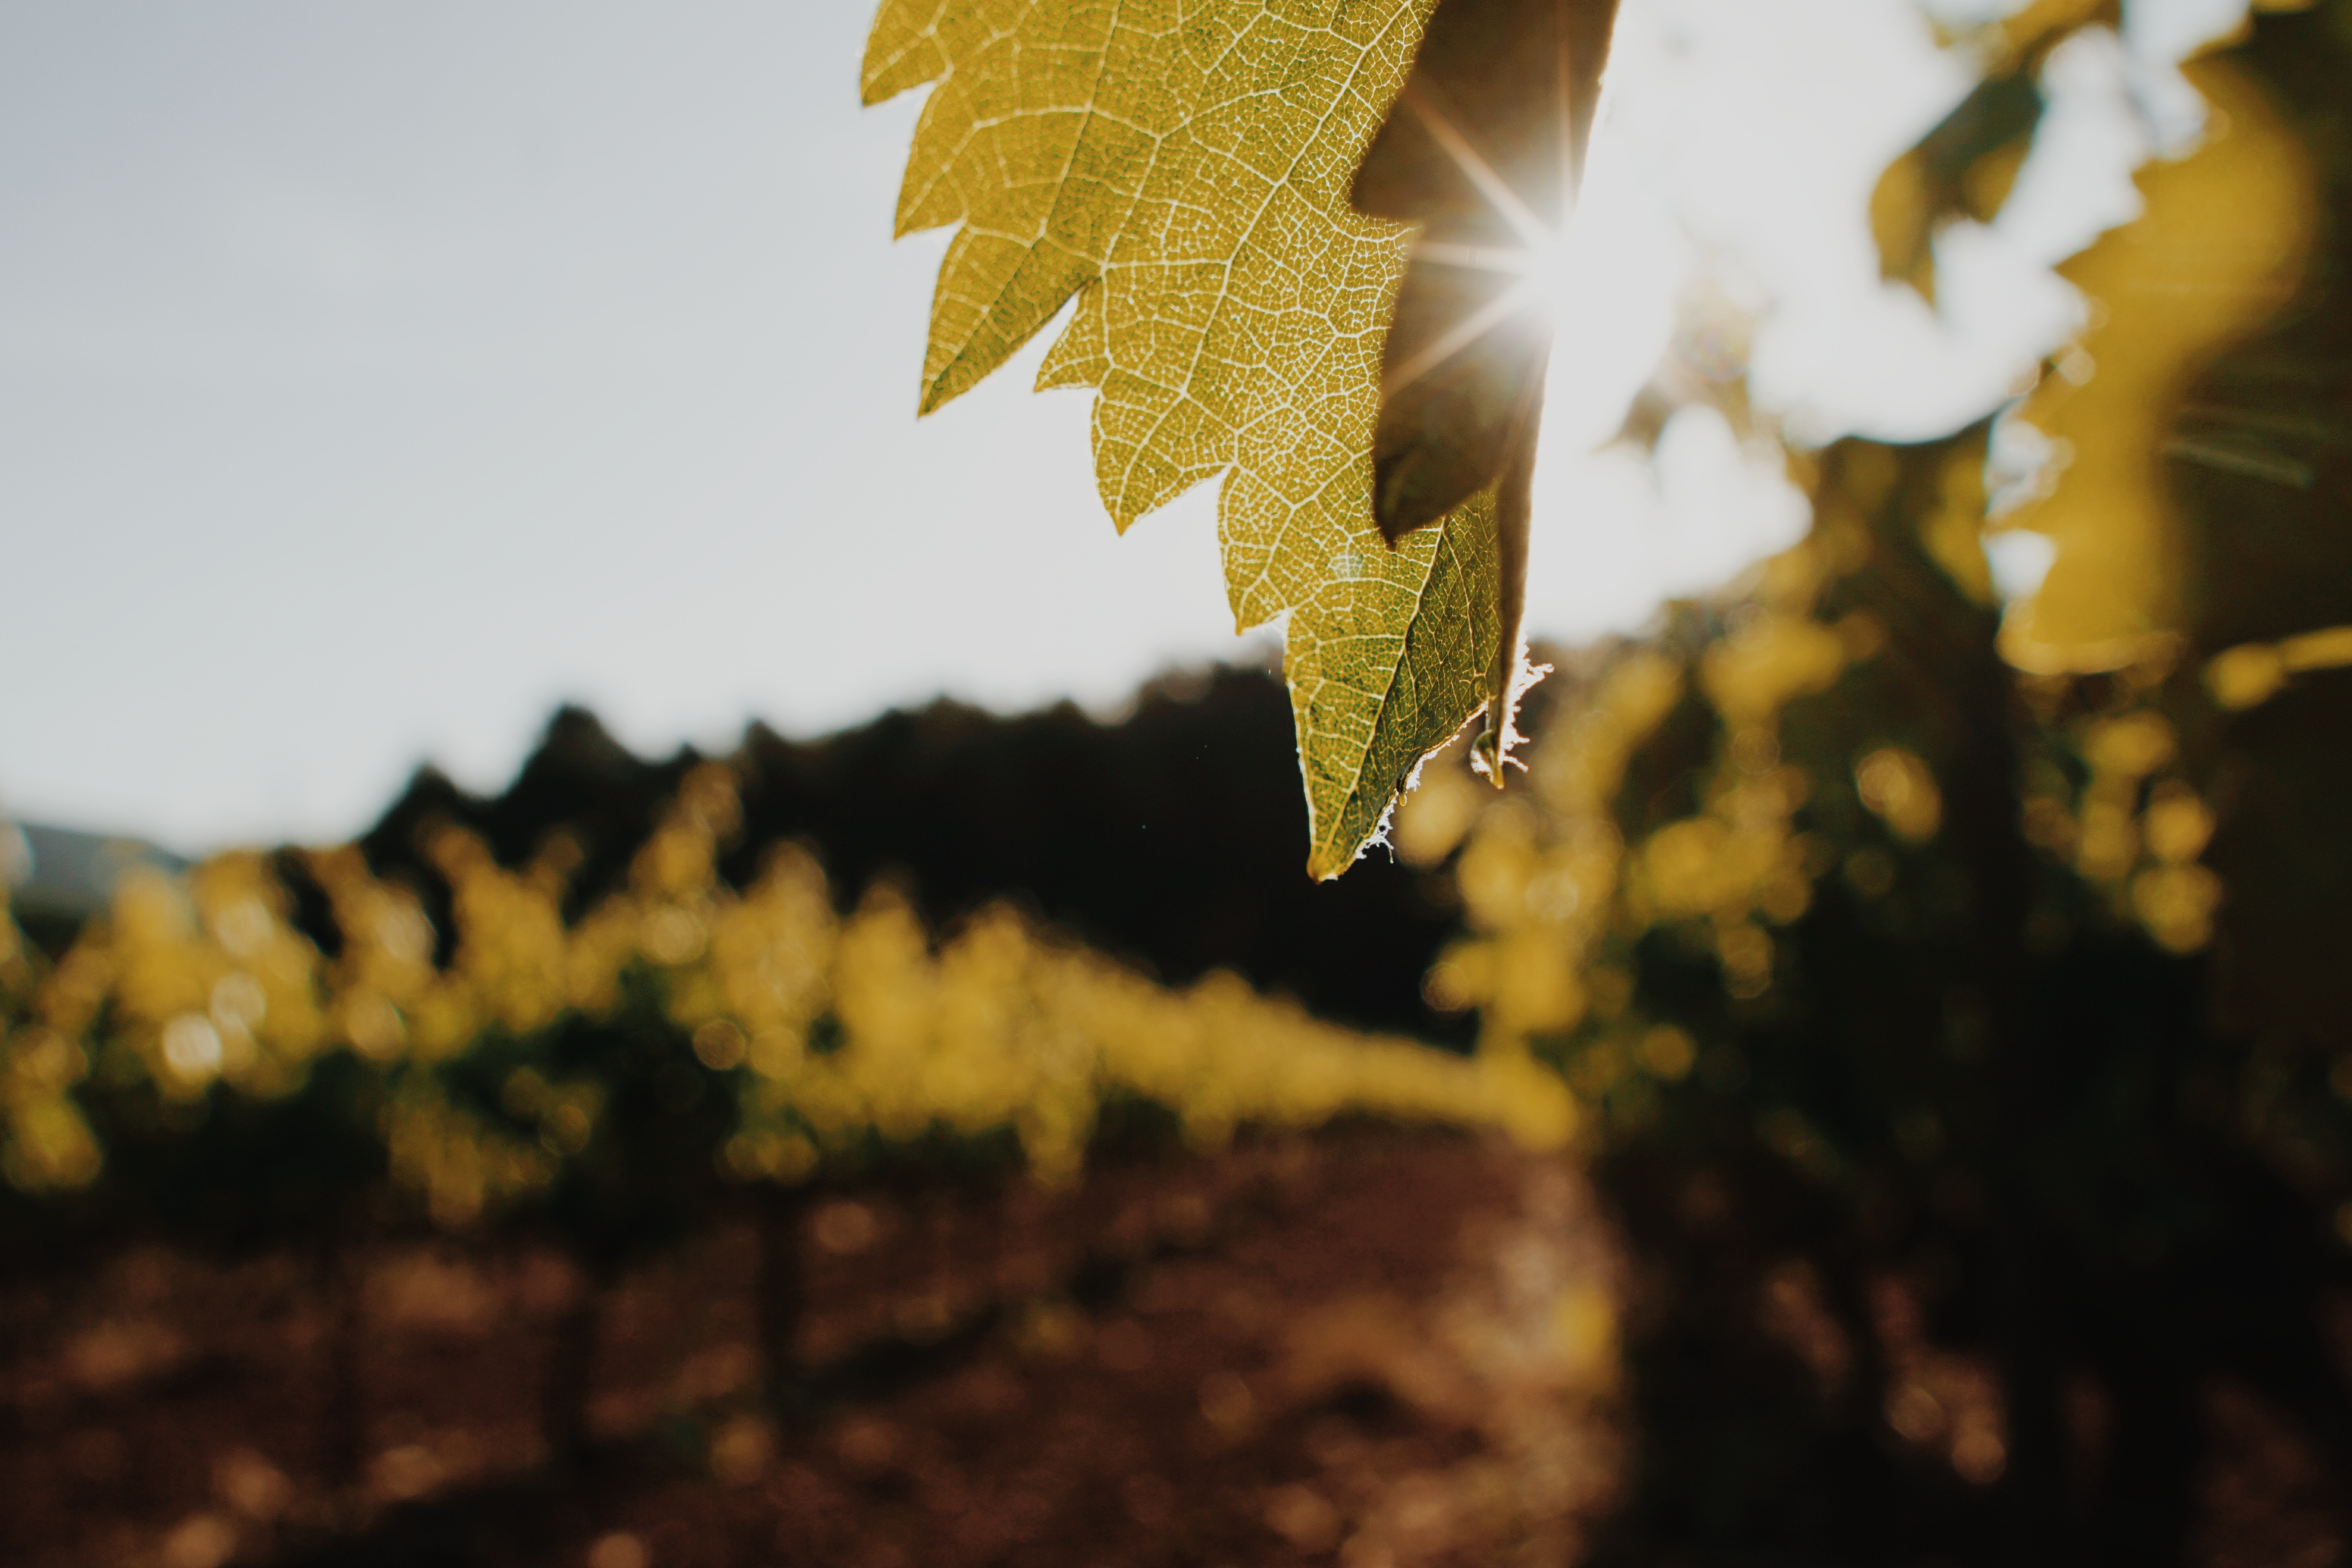
tree, branch, plant, sky, sunlight, leaf, autumn, yellow, twig, deciduous